Bargate stone

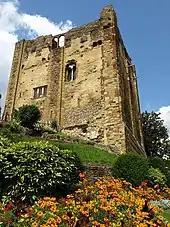
Guildford Castle keep

Bargate stone is a highly durable form of sandstone. It owes its yellow, butter or honey colouring to a high iron content. In some contexts it may be considered to be a form of ironstone. However, in the context of stone buildings local to the extraction of Bargate Stone, the term 'ironstone' is often used to refer to a darker stone, also extracted from the Greensand, which rusts to a brown colour.